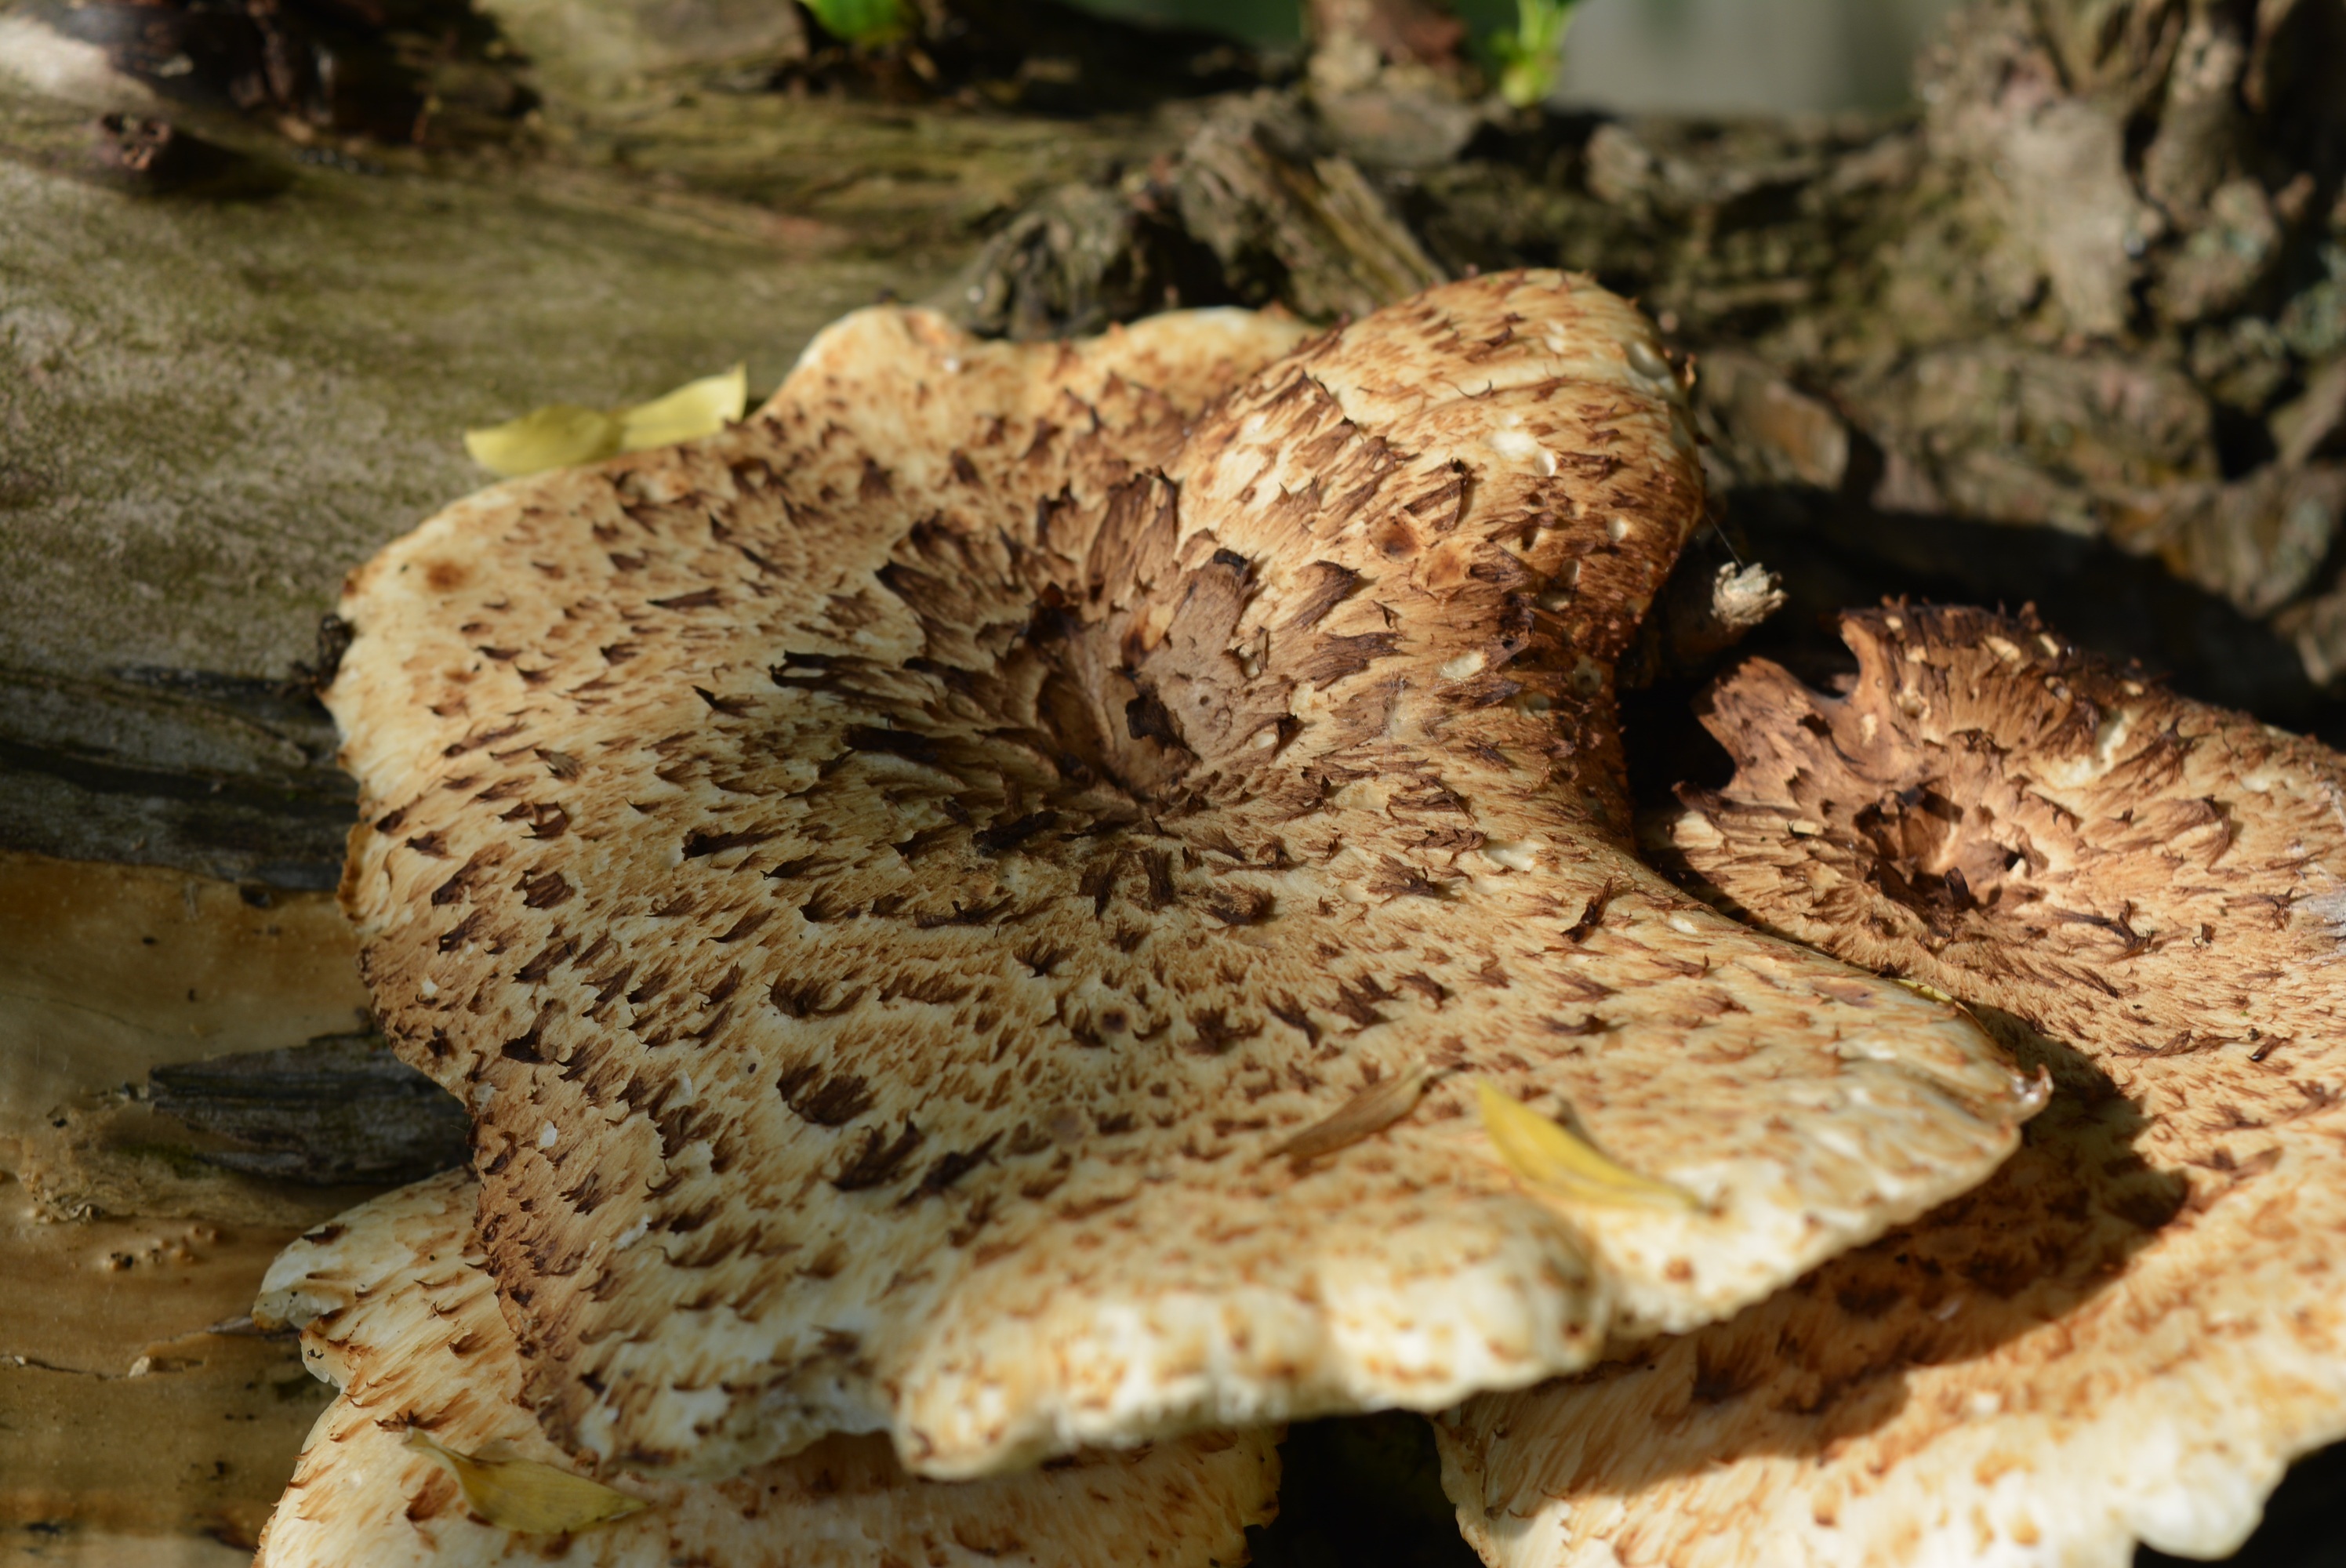
mushroom, fungus, agaricus, tree fungus, mushrooms on tree, matsutake, oyster mushroom, edible mushroom, shiitake, medicinal mushroom, agaricomycetes, agaricaceae, champignon mushroom, pleurotus eryngii, hen of the wood